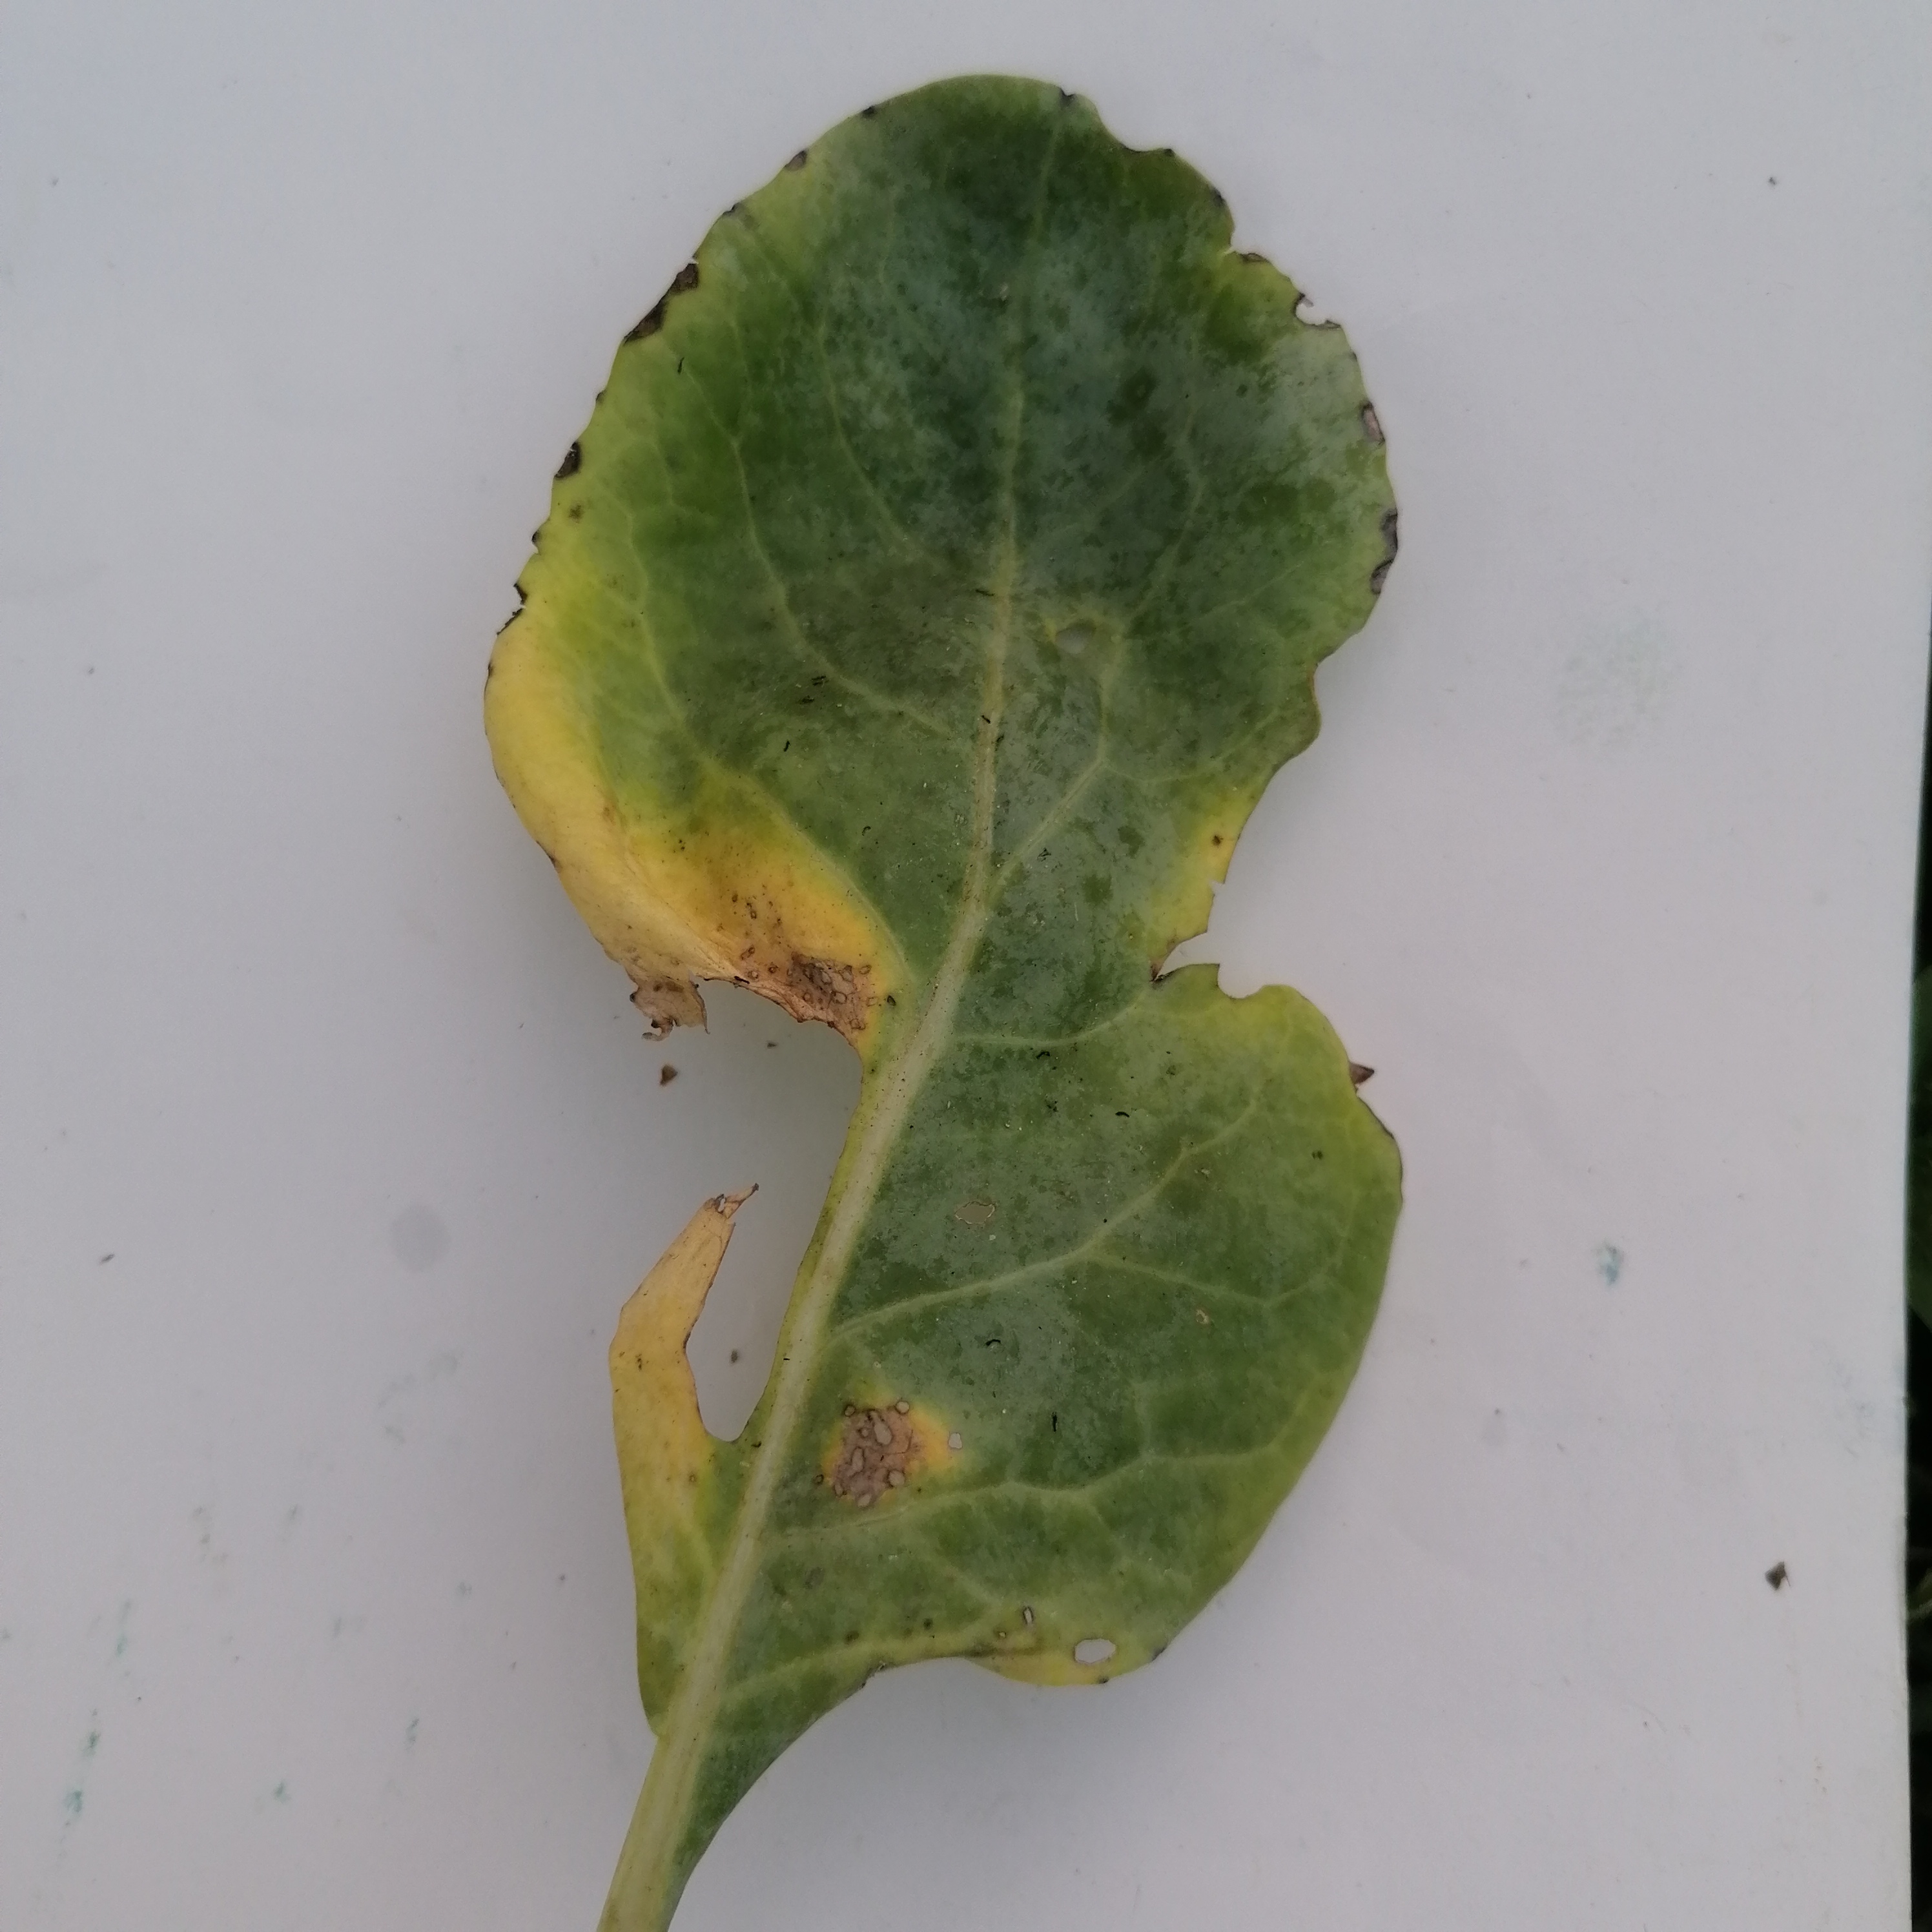
Label: Black Rot